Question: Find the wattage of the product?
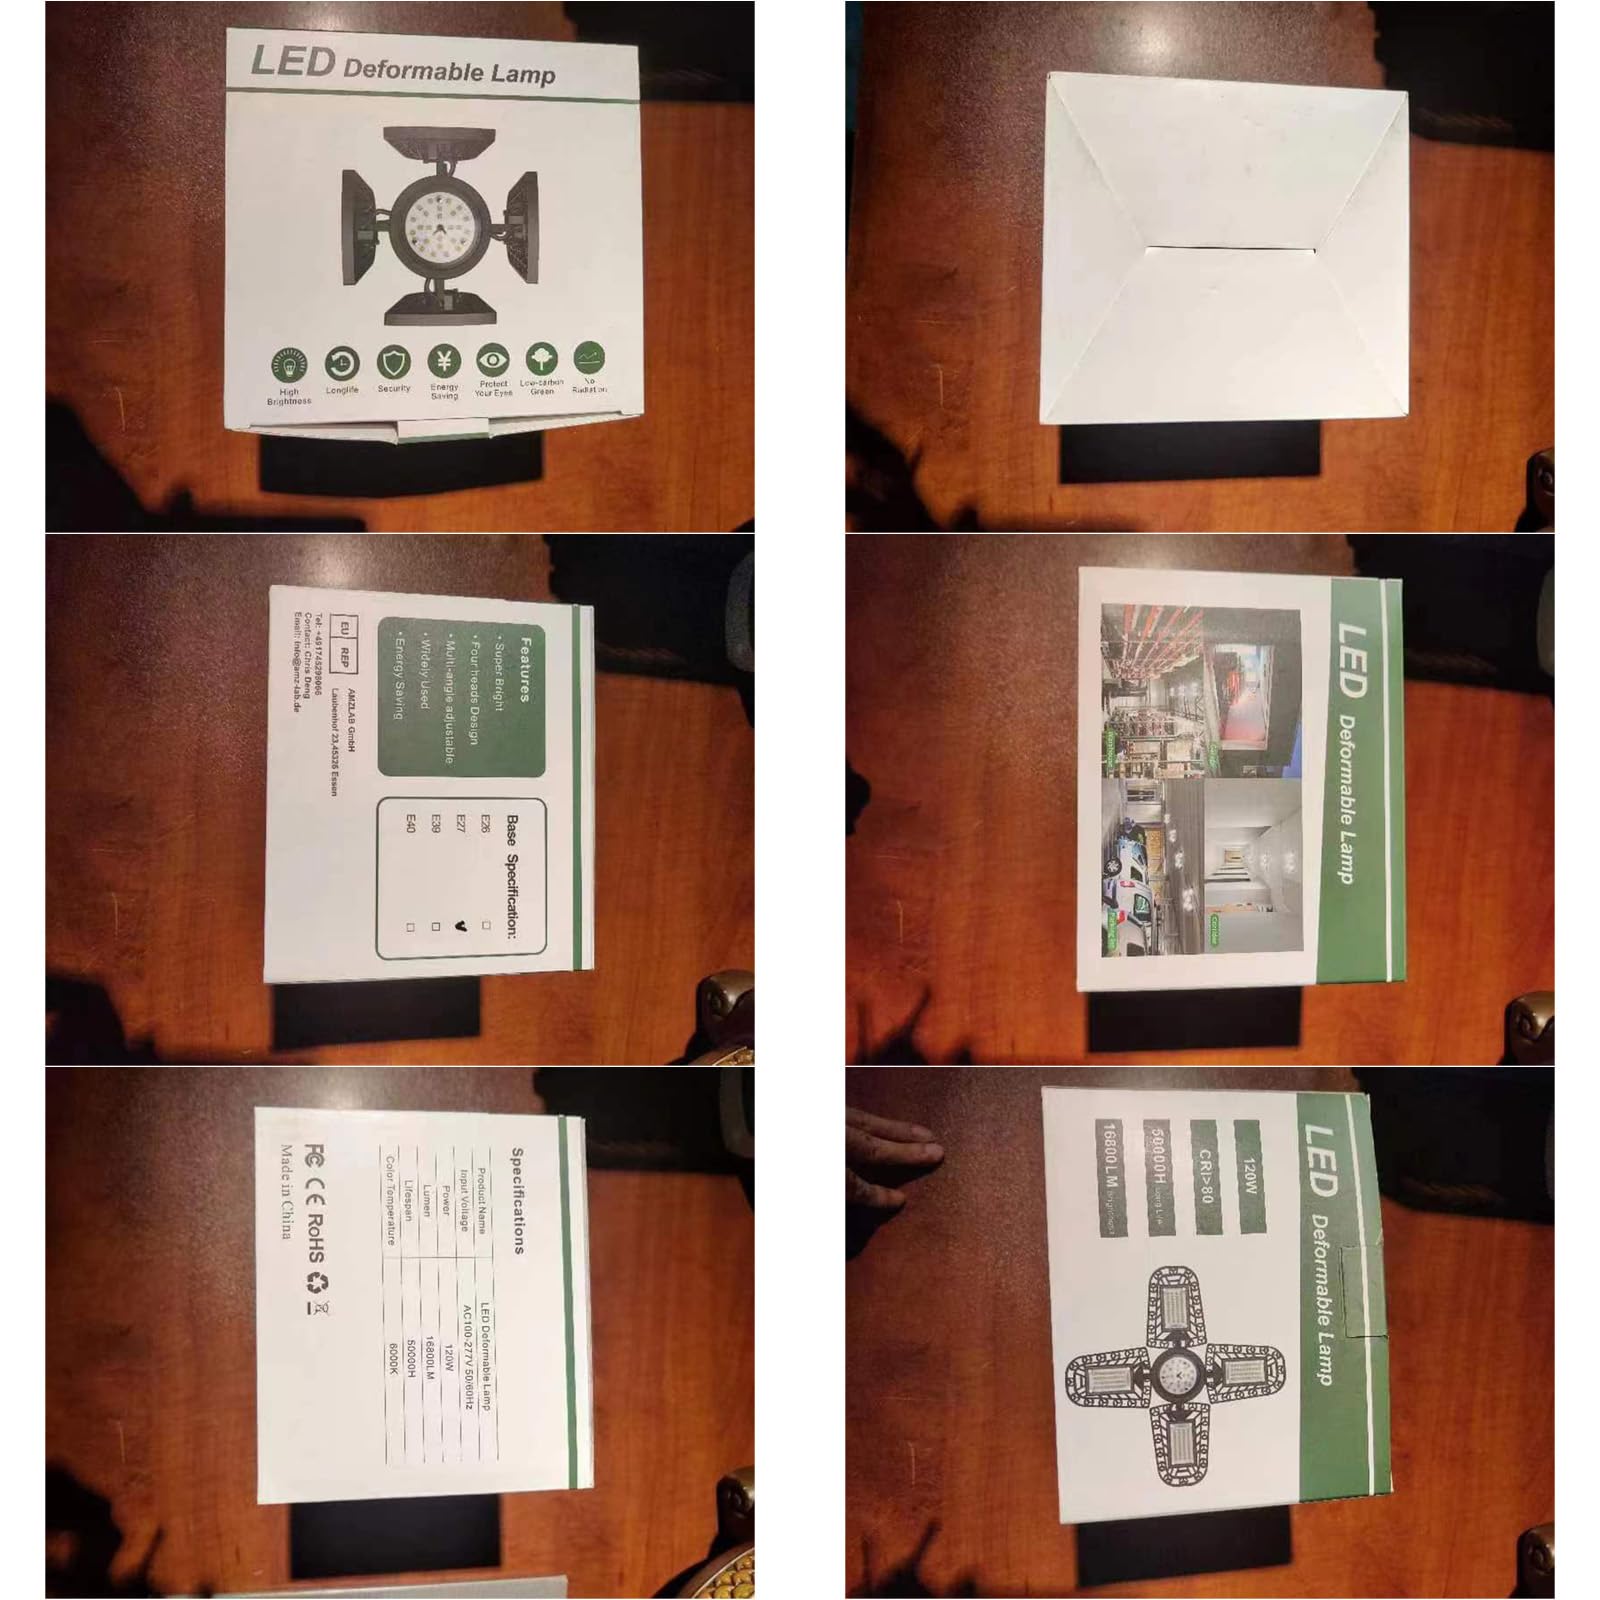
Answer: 120.0 watt